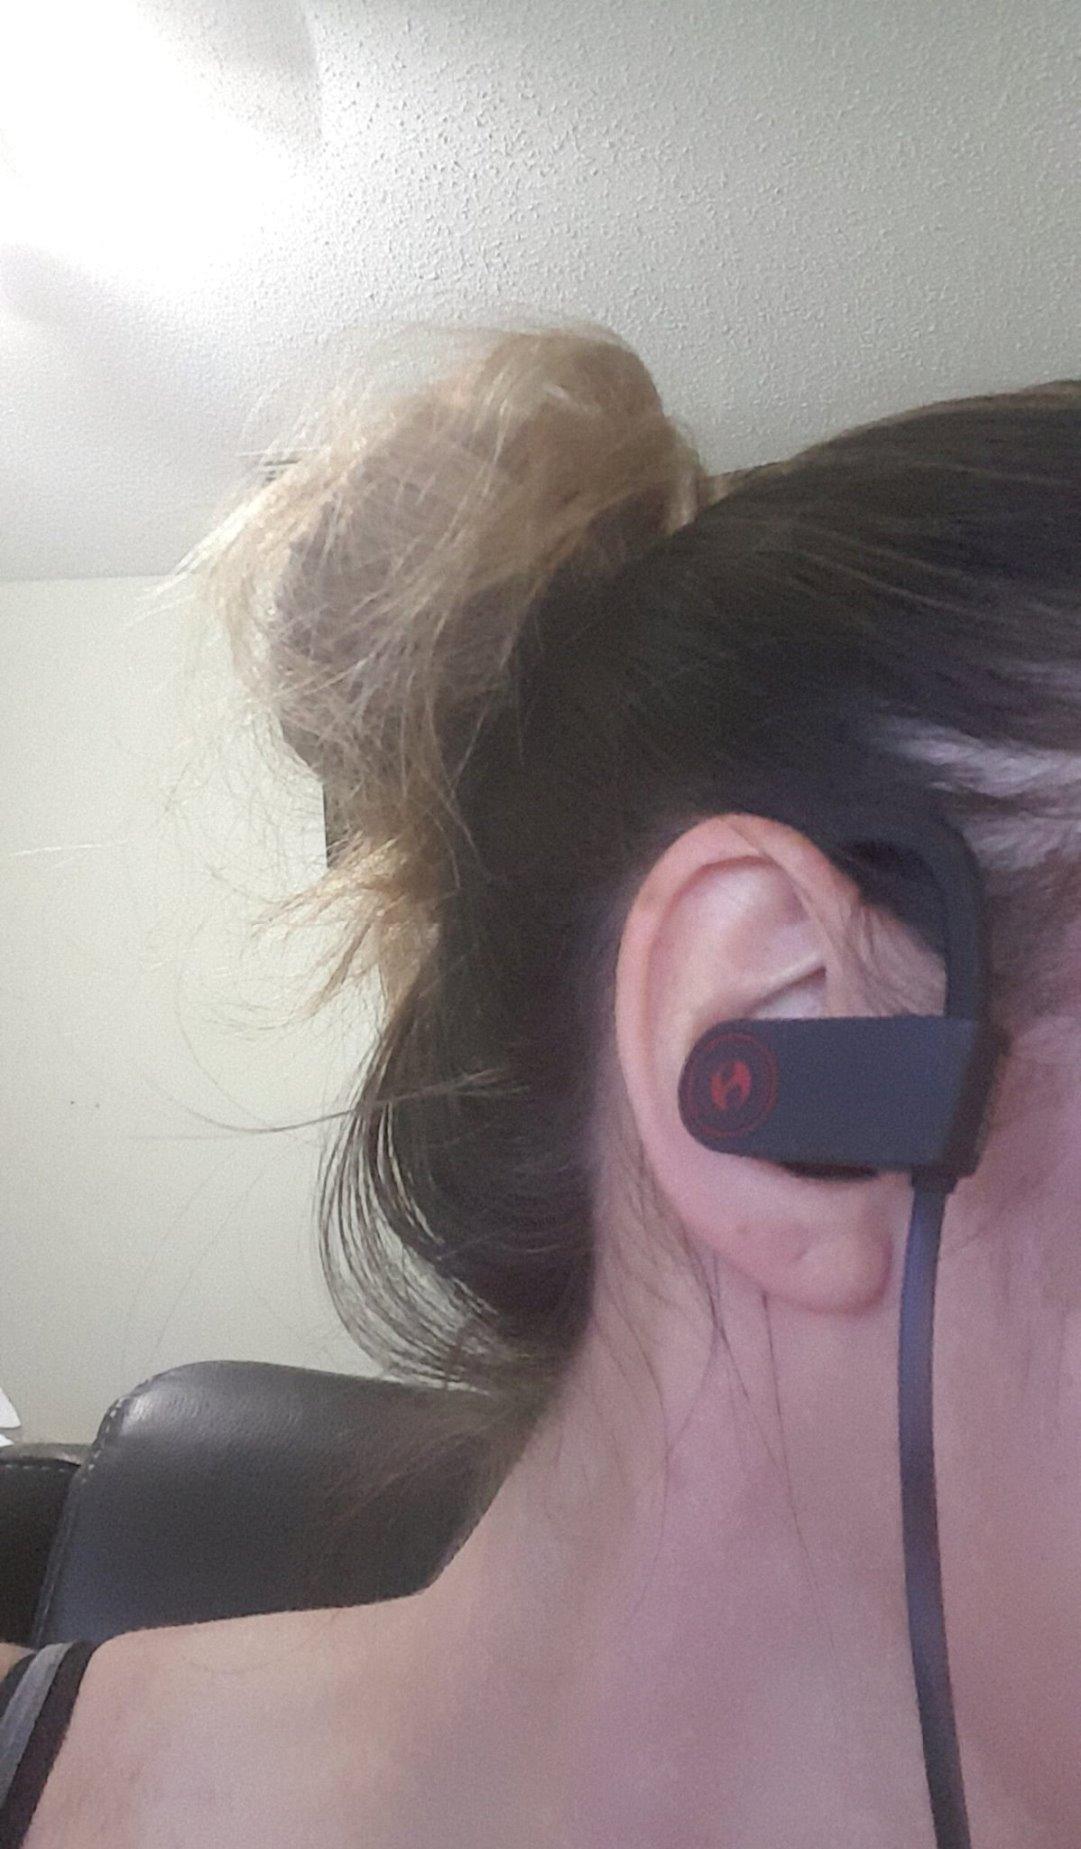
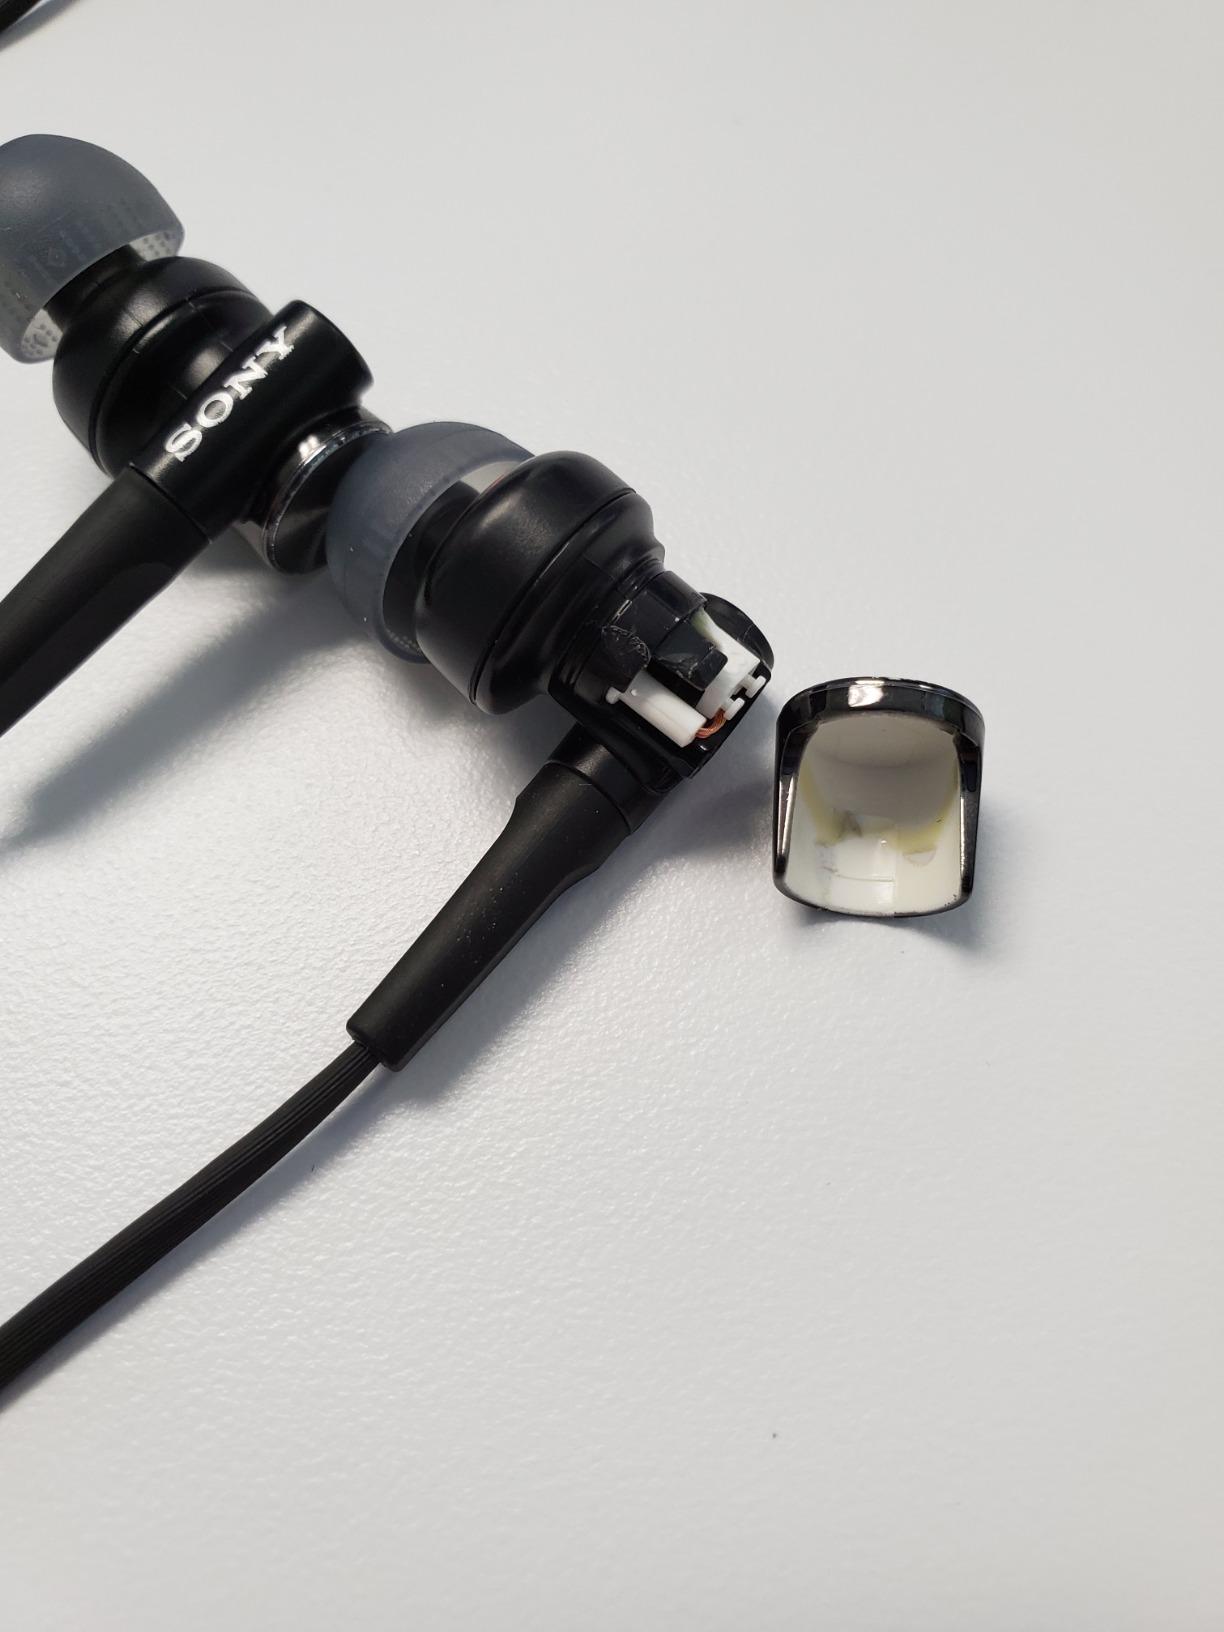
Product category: headphones
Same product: no